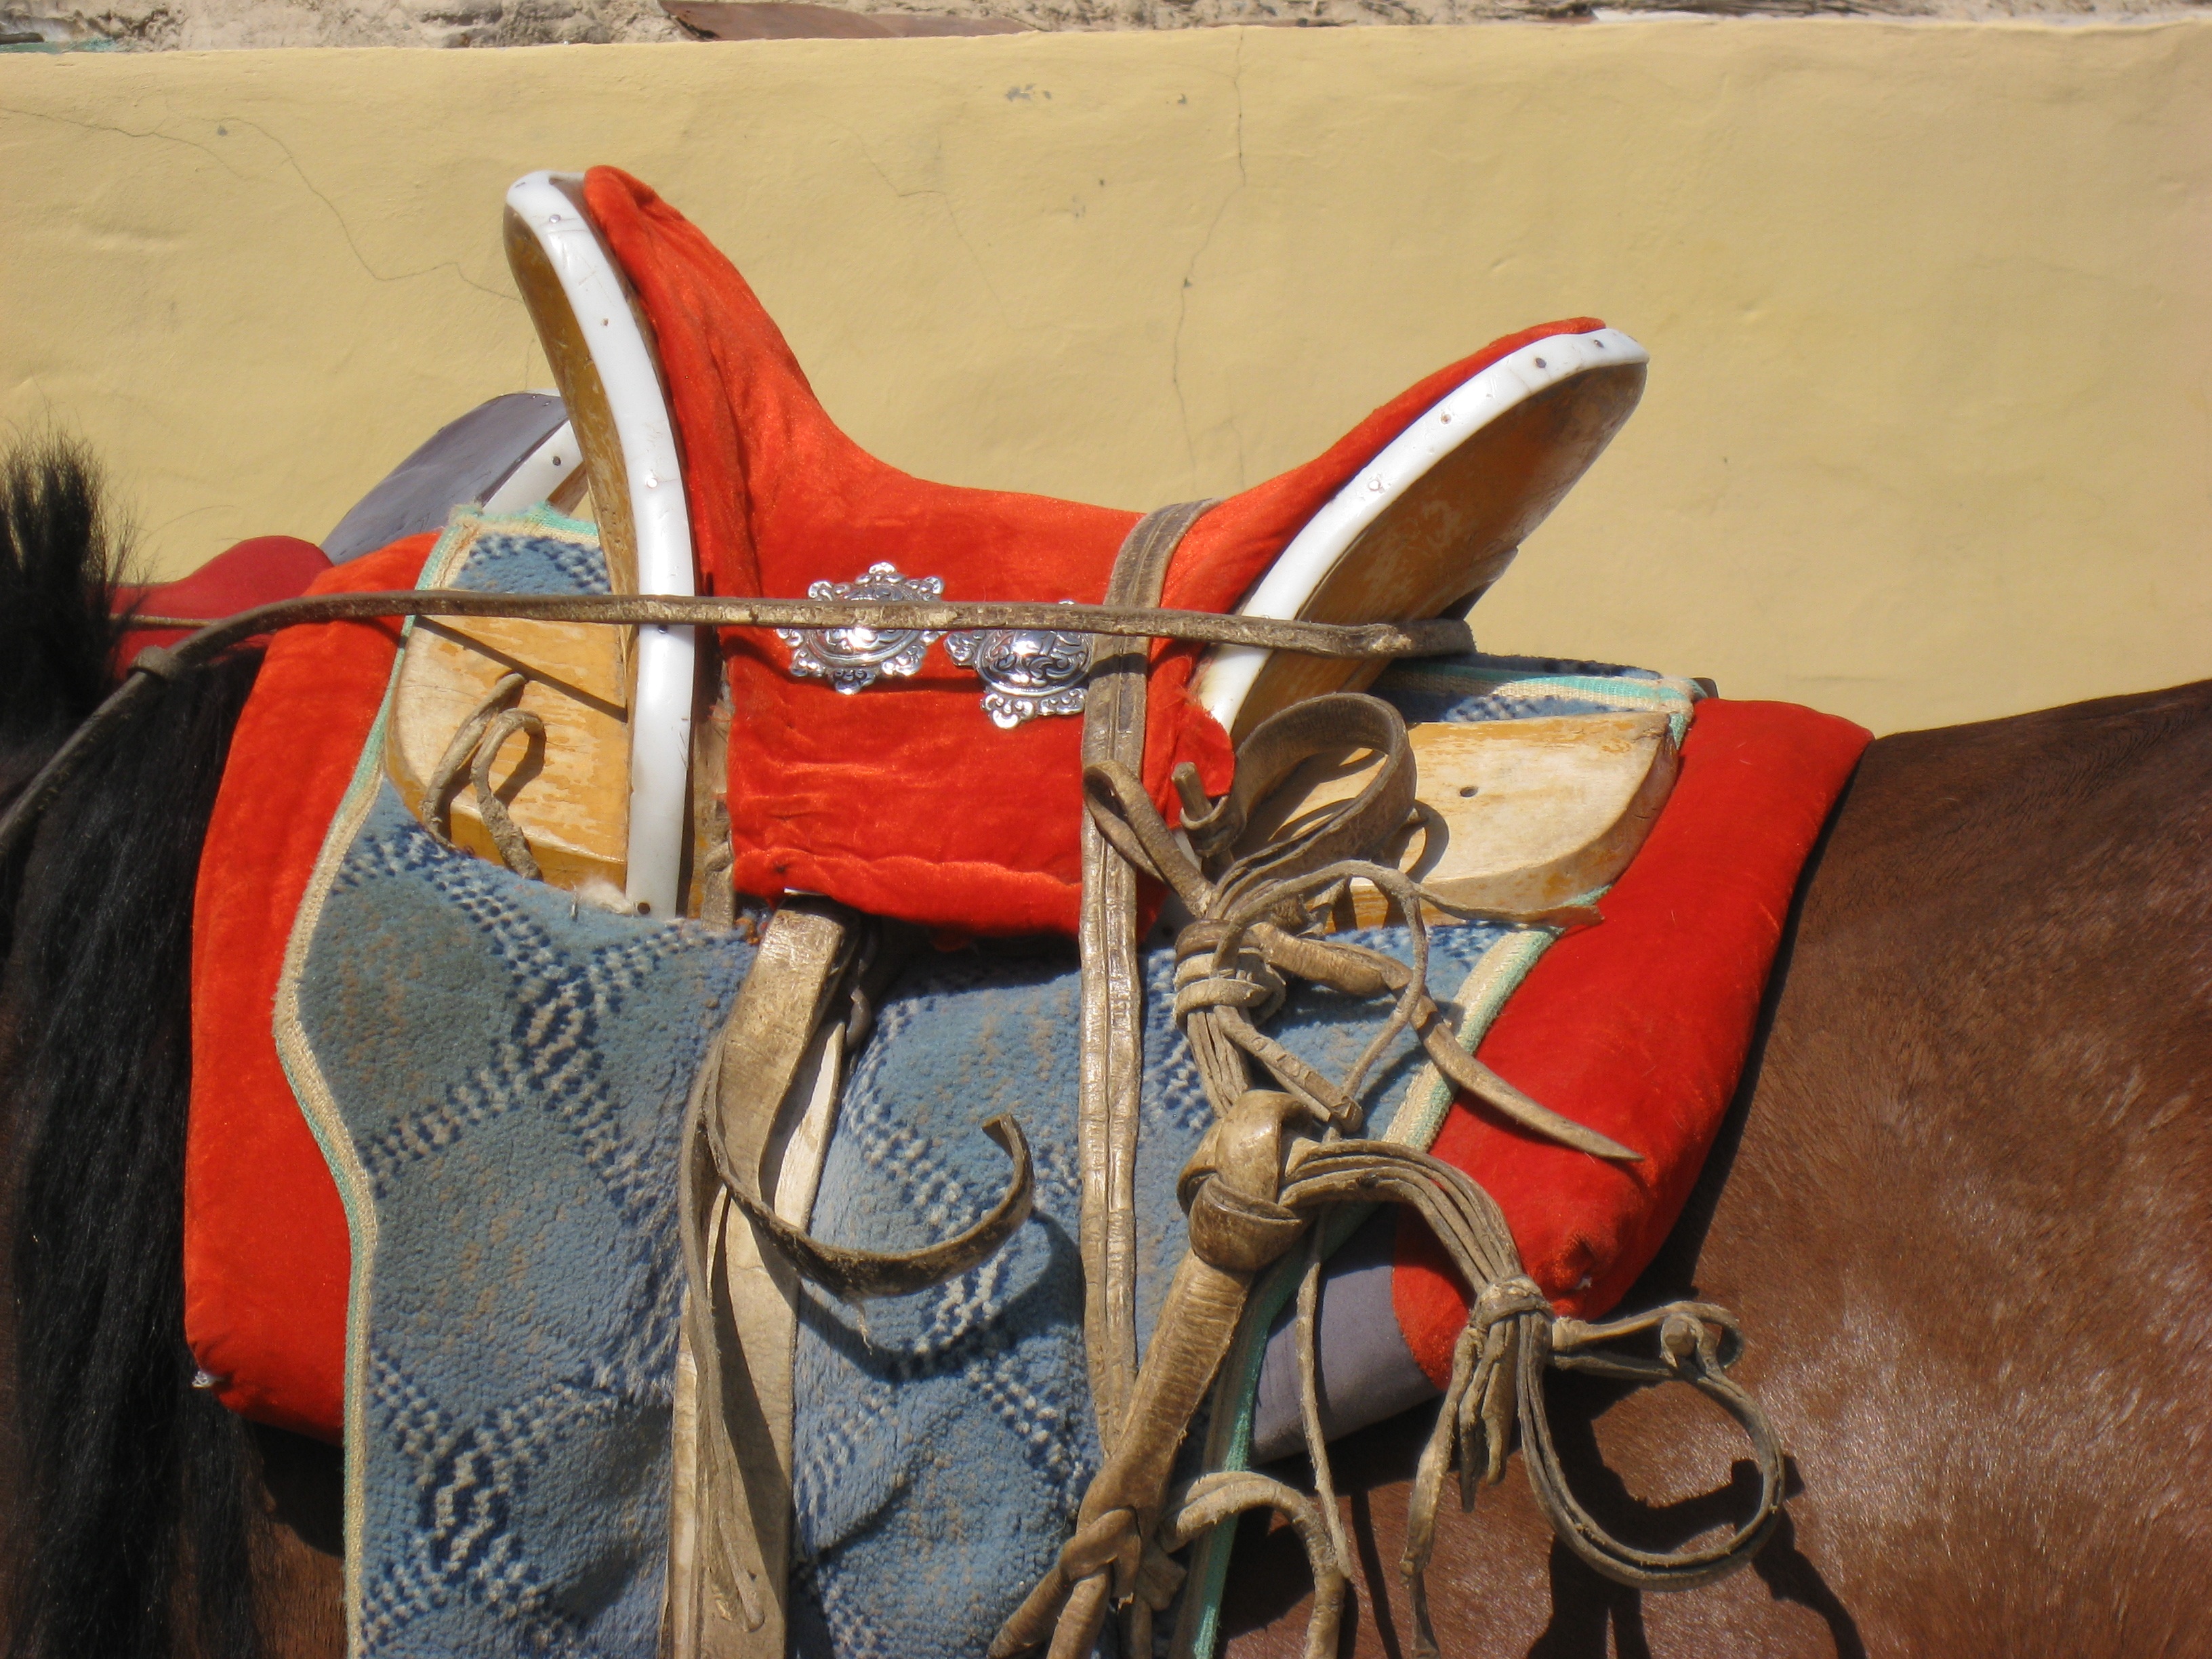
horse, rein, bridle, saddle, cowboy, mongolia, halter, pack animal, horse like mammal, horse harness, horse tack